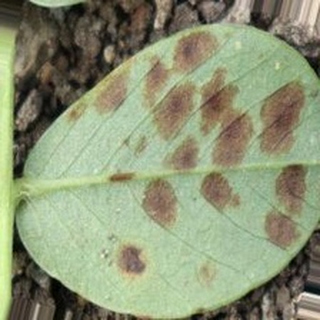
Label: groundnut_rust